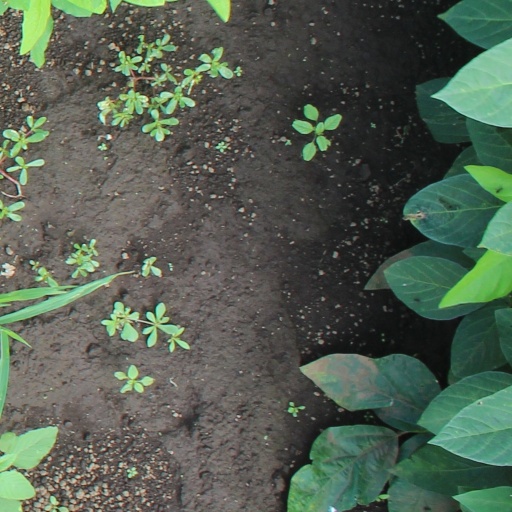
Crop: soybean